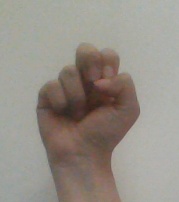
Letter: gaaf